Maëlle Ricker

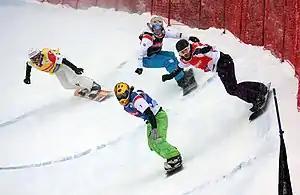
Maelle Ricker (red) trails Mellie Francon at a World Cup event in Bad Gastein in January, 2010.

Ricker did exceptionally well in the Vancouver 2010 Olympic Winter Games. She headed into the 2010 Winter Olympics in Vancouver as the overall leader in the 2009–10 FIS Snowboard World Cup. She skipped the Winter X Games in January to focus on the Olympics. The women's snowboard cross event began on February 16, and the event started out nervously enough for the Canadian contingent in women's snowboard cross. Both she and Dominique Maltais fell on the same berm on their first qualifying run. With fog and weather conditions threatening to cancel the second and final qualifying run, both Canadians would have been out of the finals if officials had canceled the run. However the decision was made to carry on with the qualifying, conditions improved, and Ricker would successfully qualify in third place. When asked about her fall after the race Ricker said that it "was heartbreaking after that first run. I had to go back up to the start, refocus and think about my lines. I had to visualize all the stuff we’ve been training all week, all year, the last few years."